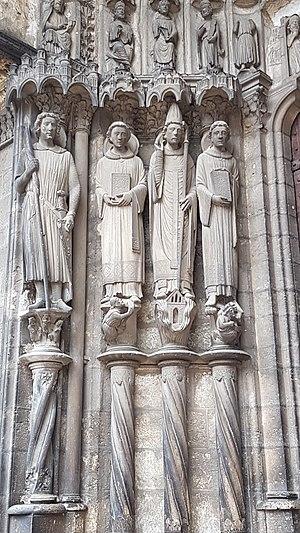
La cathédrale Notre-Dame de Chartres est une cathédrale catholique romaine située au coeur de la ville de Chartres dans le département français d'Eure-et-Loir, en région Centre-Val de Loire. Siège du diocèse de Chartres, elle est l'un des monuments emblématiques de l'architecture gothique.